Ōmiya Bonsai Village

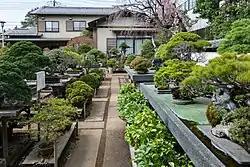
Bonsai nursery "Fuyo-en" in Ōmiya Bonsai Village.

The Bonsai Village consists of about ten privately owned bonsai gardens. From the early 1990s, Omiya Bonsai-cho has seen a slight contraction in the number of nurseries. As of 2007, the Bonsai Village contains hundreds of thousands of bonsai trees in a site of about 330,000 square meters.